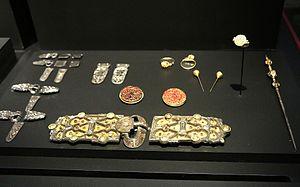
Vue générale des bijoux découverts dans la tombe de la reine Arégonde - Habituellement exposées au Musée d'Archéologie Nationale de Saint-Germain-en-Laye.
Arégonde, née vers 516 et morte entre 574 et 580, est une reine des Francs. Elle est la troisième des sept épouses du roi Clotaire Iᵉʳ, mort en 561.